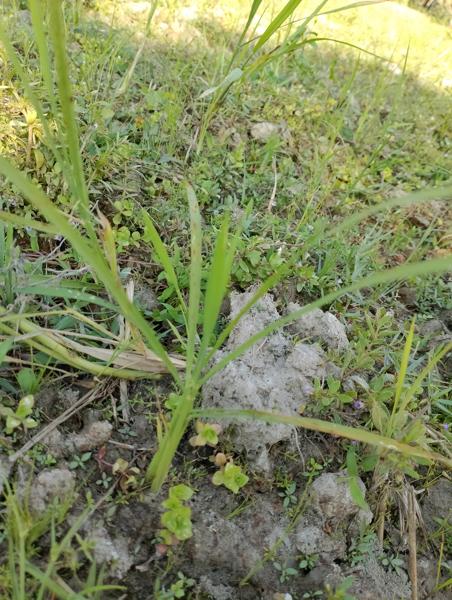
Weed species: Panicum repens